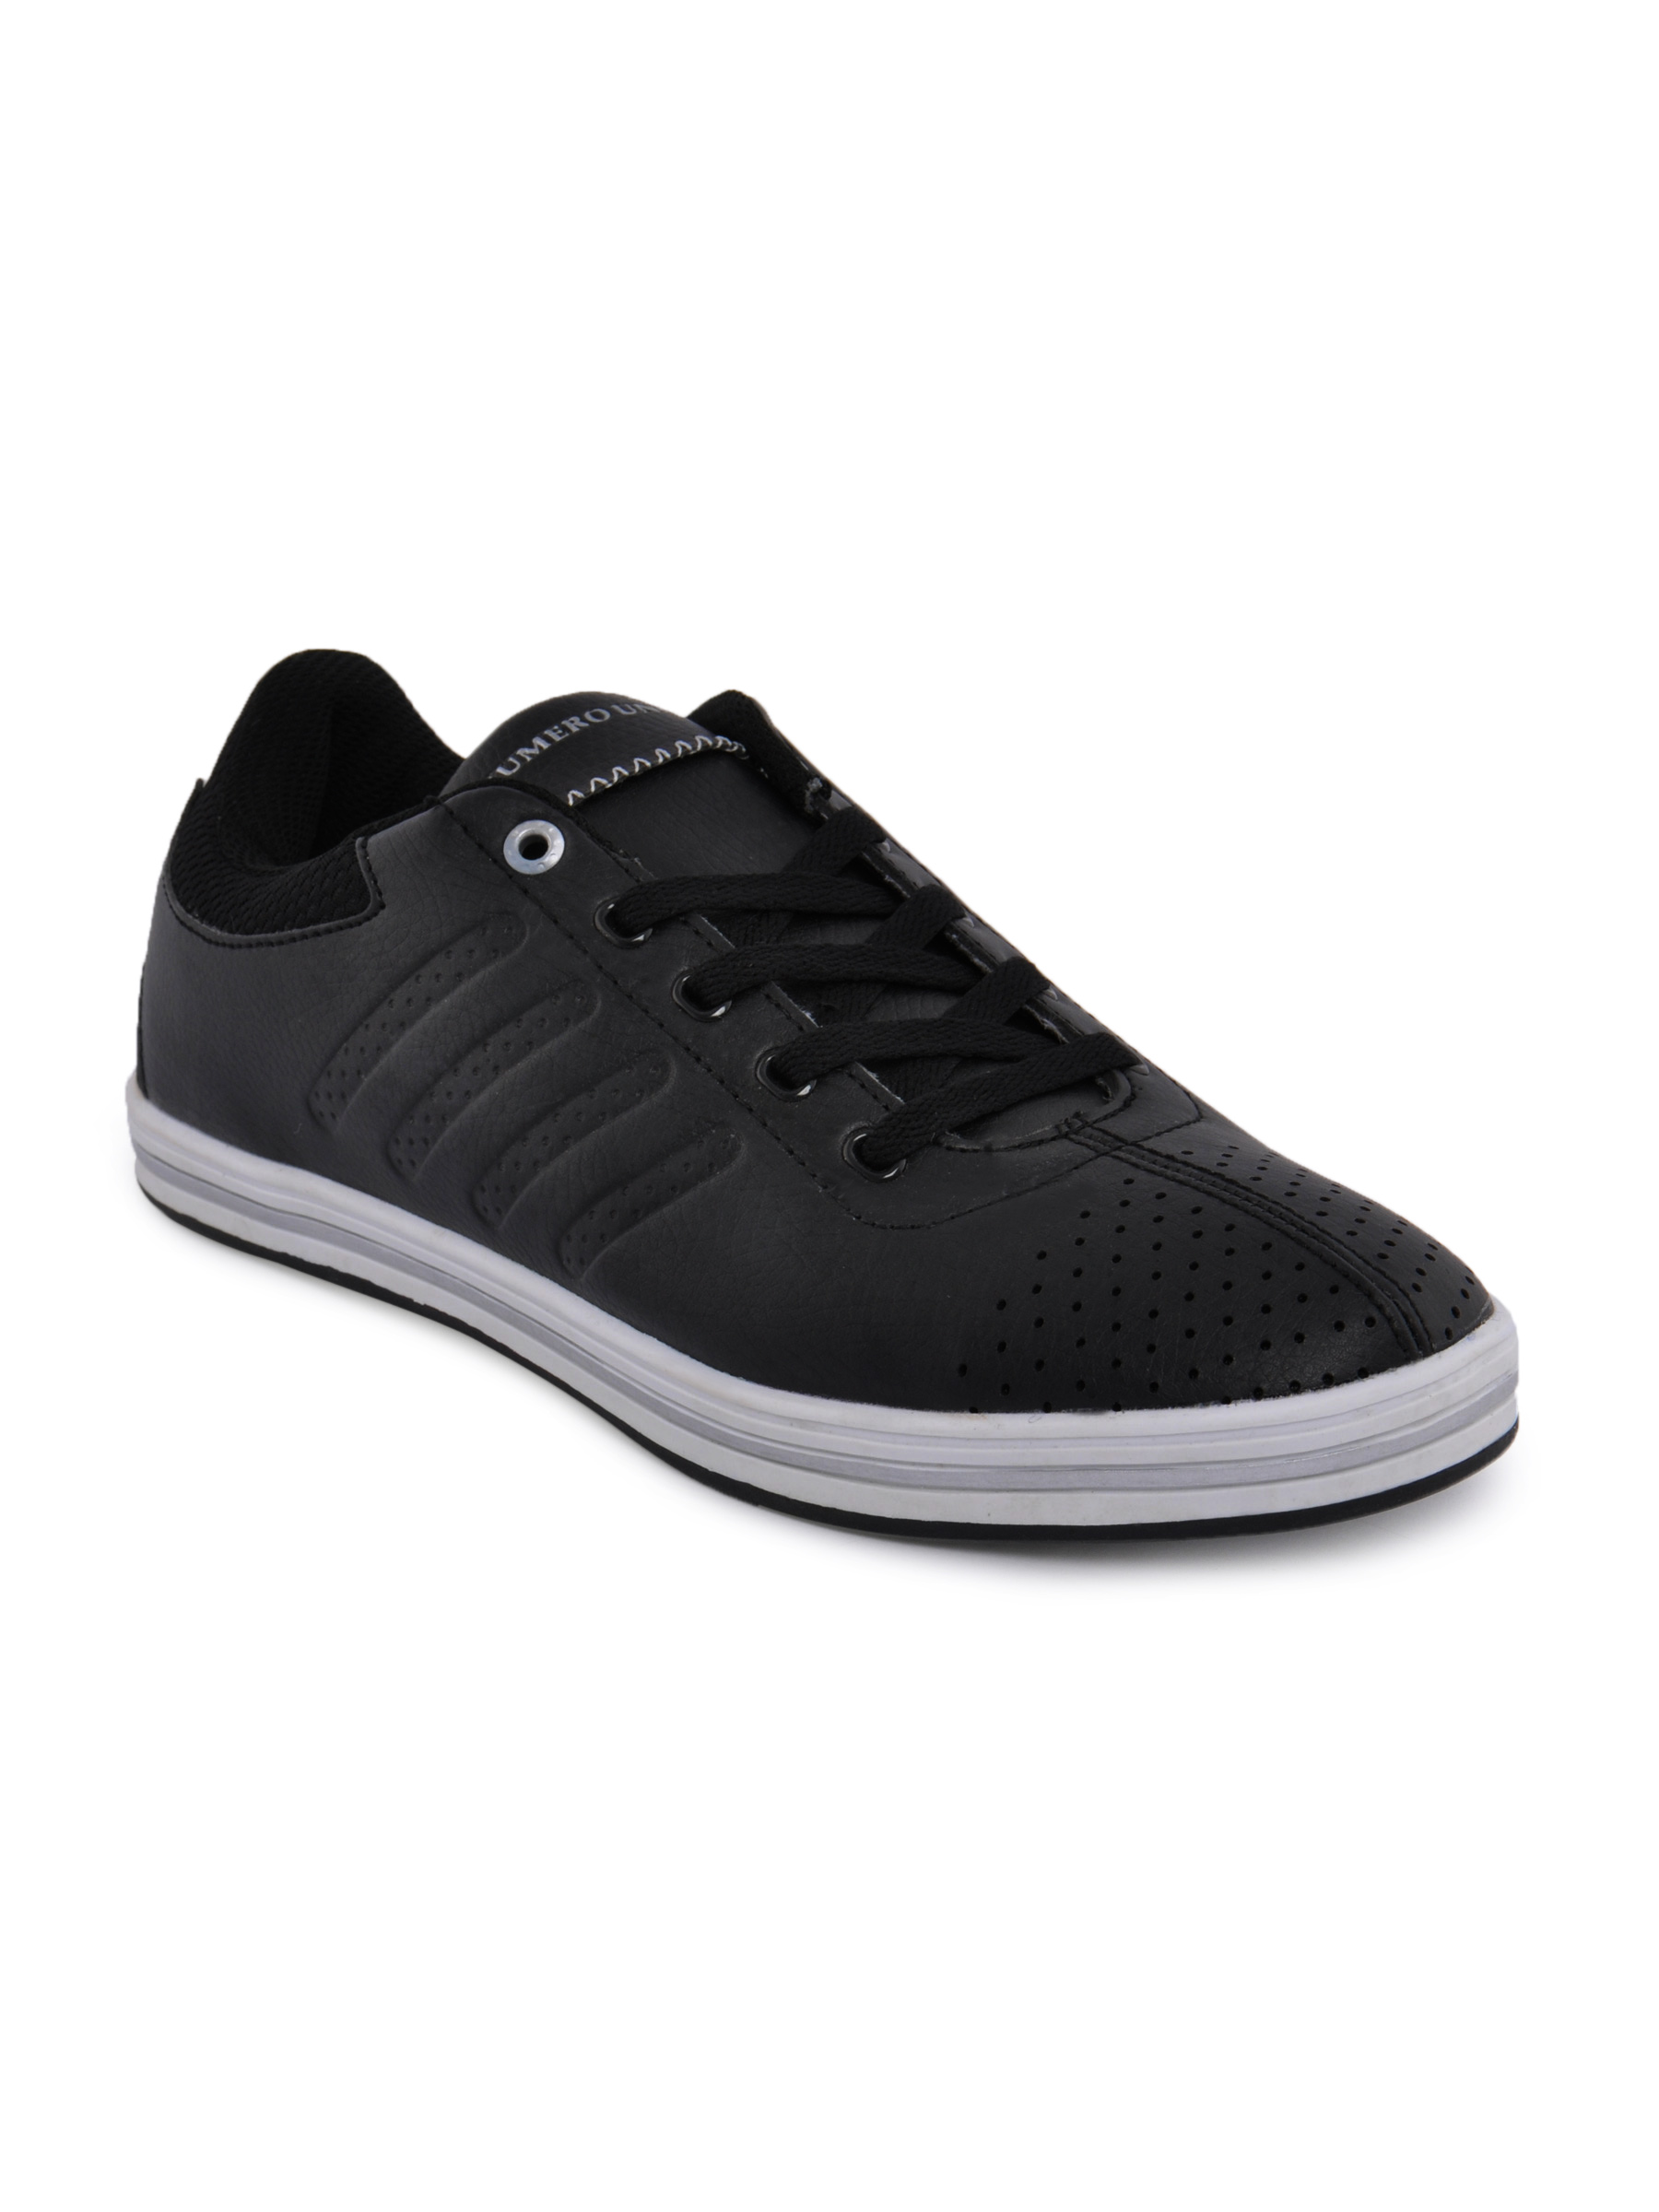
Numero Uno Men Casual Black Shoes
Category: Footwear / Shoes / Casual Shoes
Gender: Men
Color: Black
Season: Summer 2012
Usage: Casual